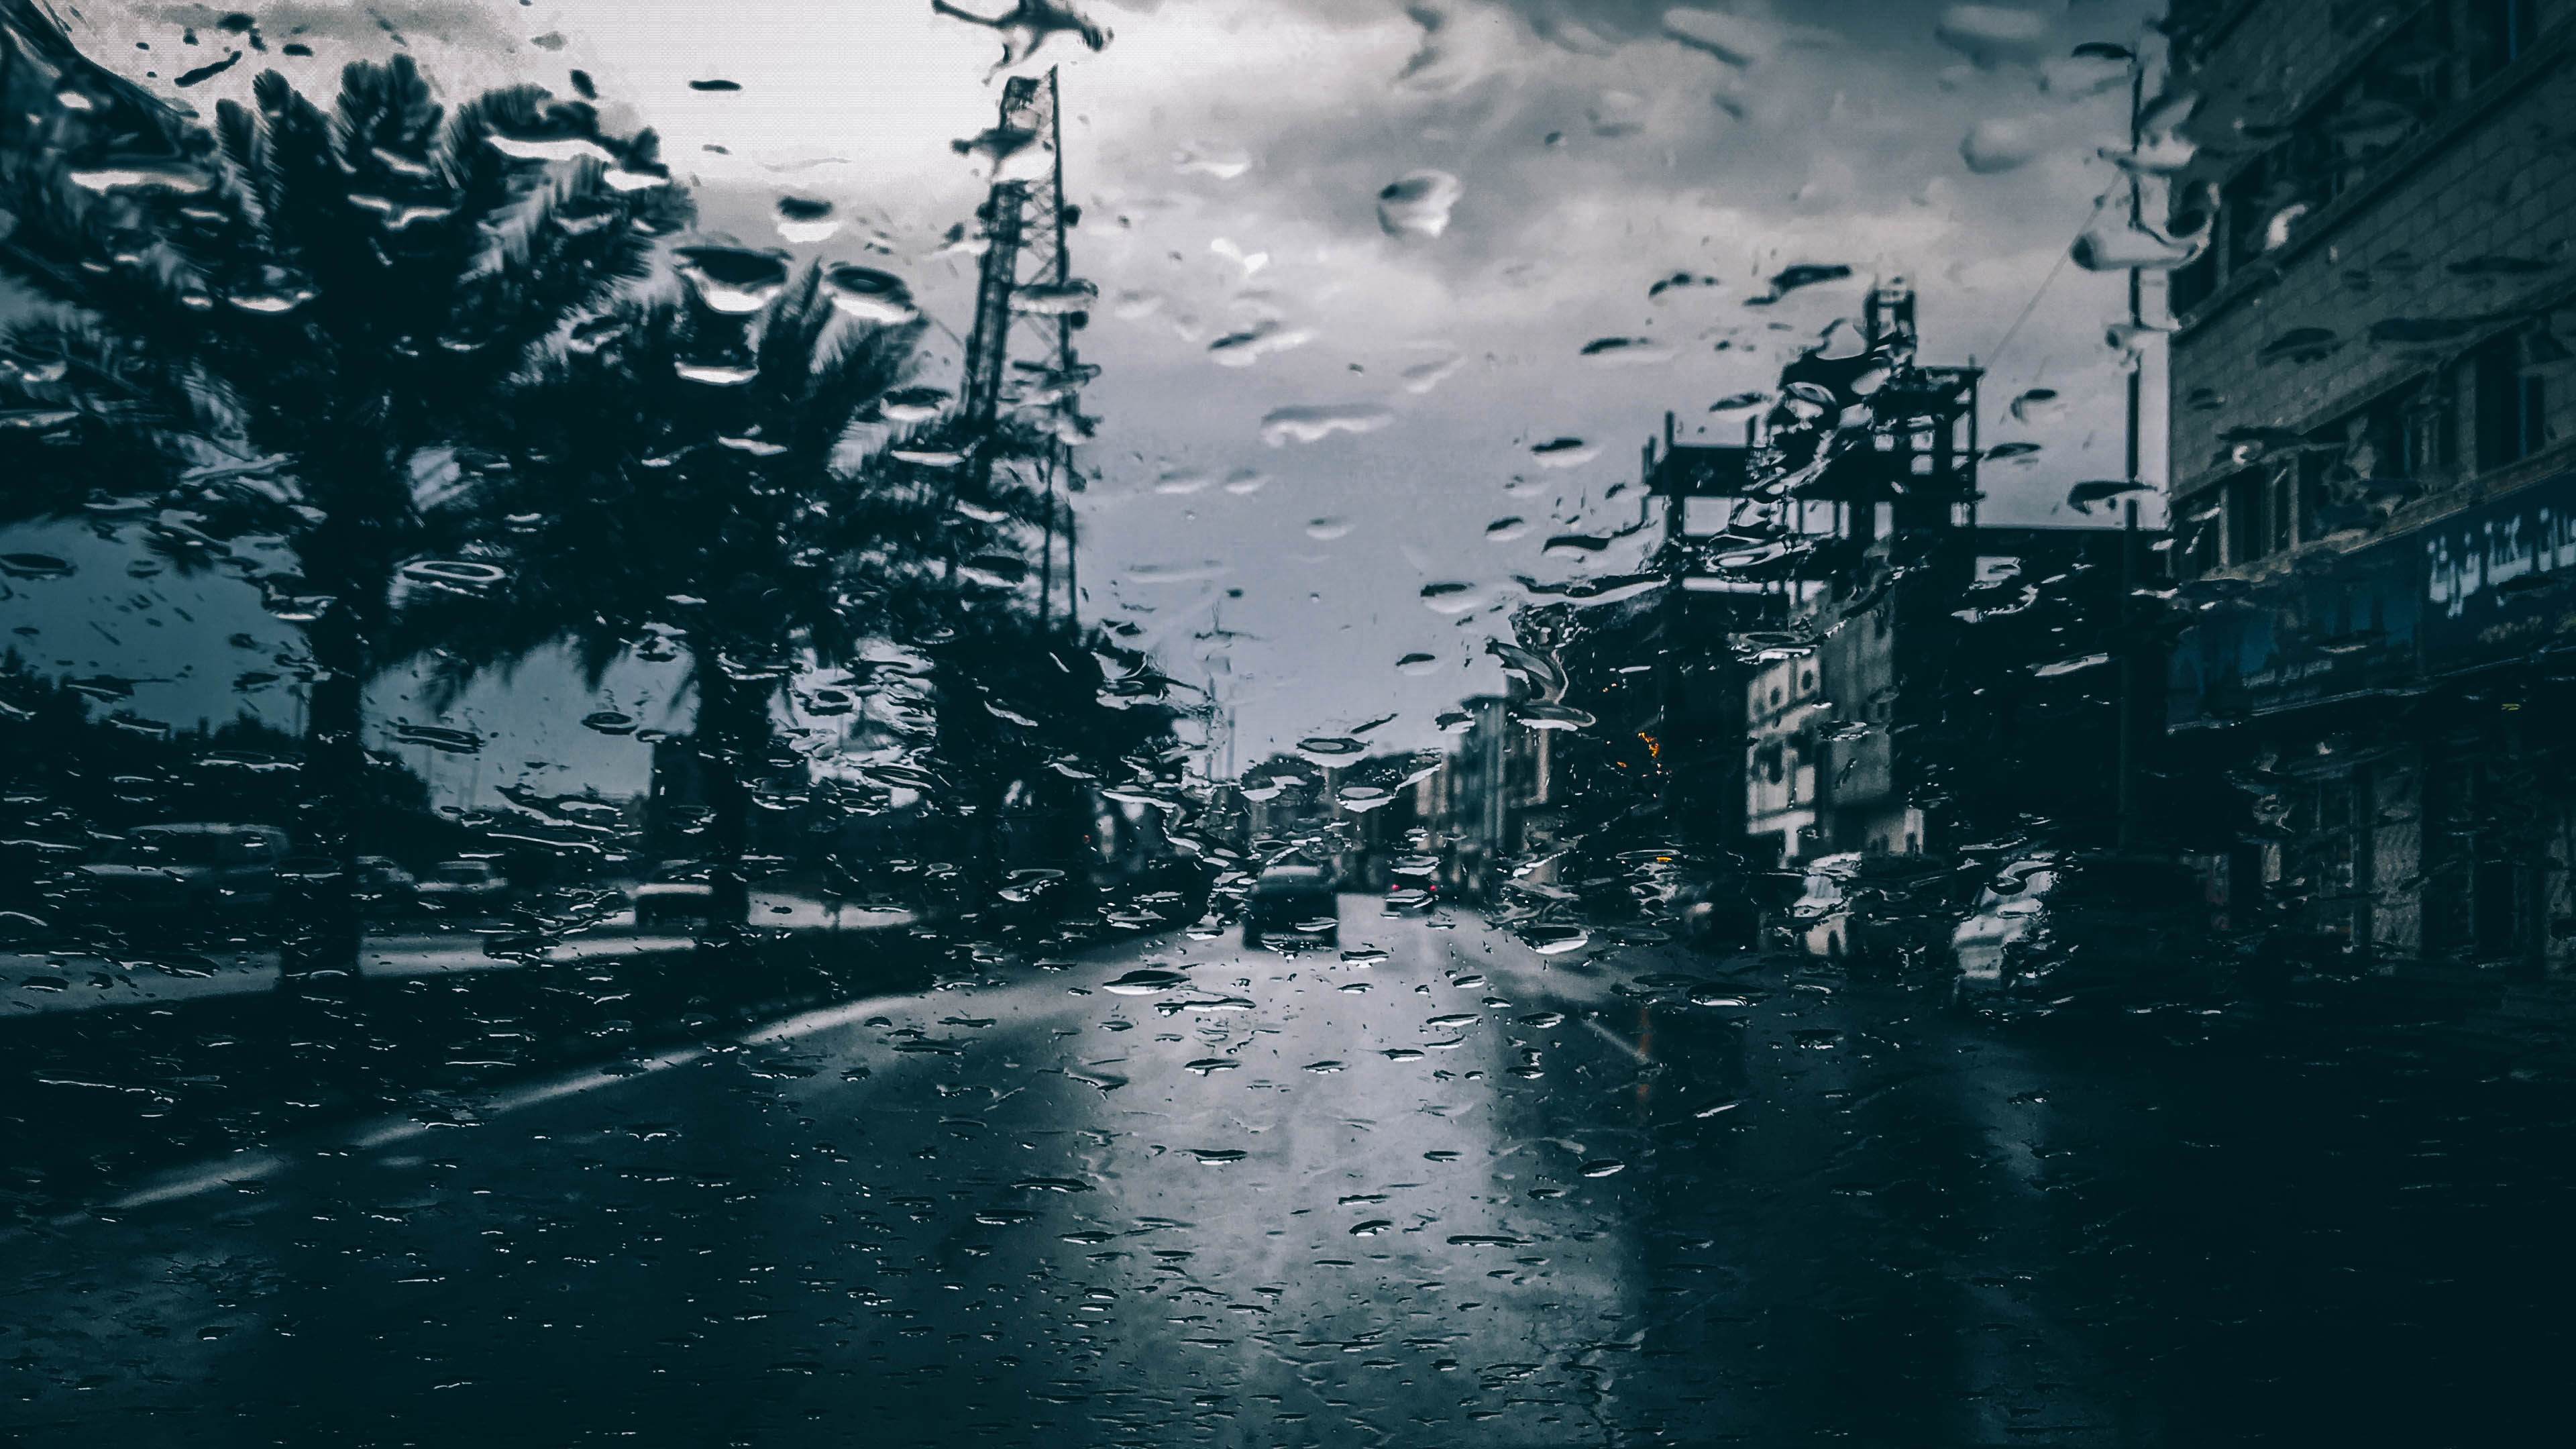
black and white, sky, atmosphere, reflection, weather, darkness, monochrome, screenshot, monochrome photography, atmospheric phenomenon, computer wallpaper